Love You Abhi

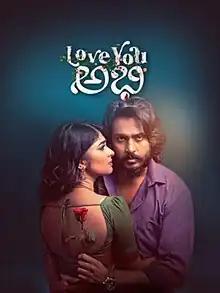
Title card

Love You Abhi is a 2023 Indian Kannada-language romance drama television series produced under the banner of Galatta Media Private Limited and premiered on JioCinema on 19 May 2023. The series features Vikram Ravichandran as Shiva and Aditi Prabhudeva as Abhi in lead roles.